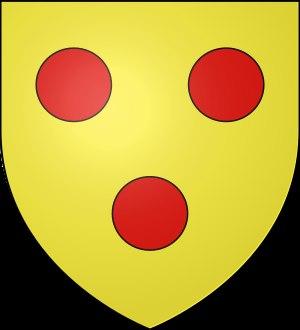
Mellac [mɛlak] est une commune du département du Finistère, dans la région Bretagne, en France.